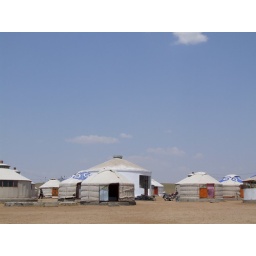
Yurts at Xilamuren. The blue sky is a bit of a novelty in mainland China